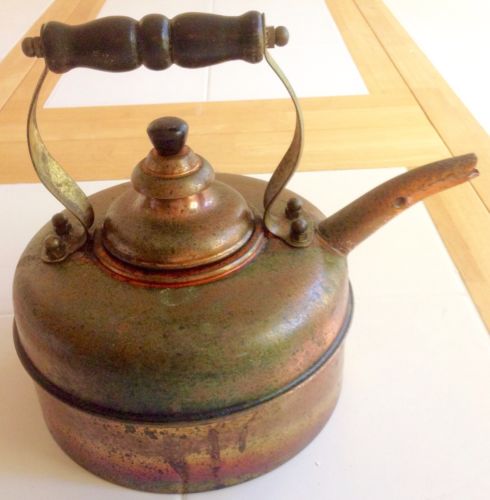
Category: kettle